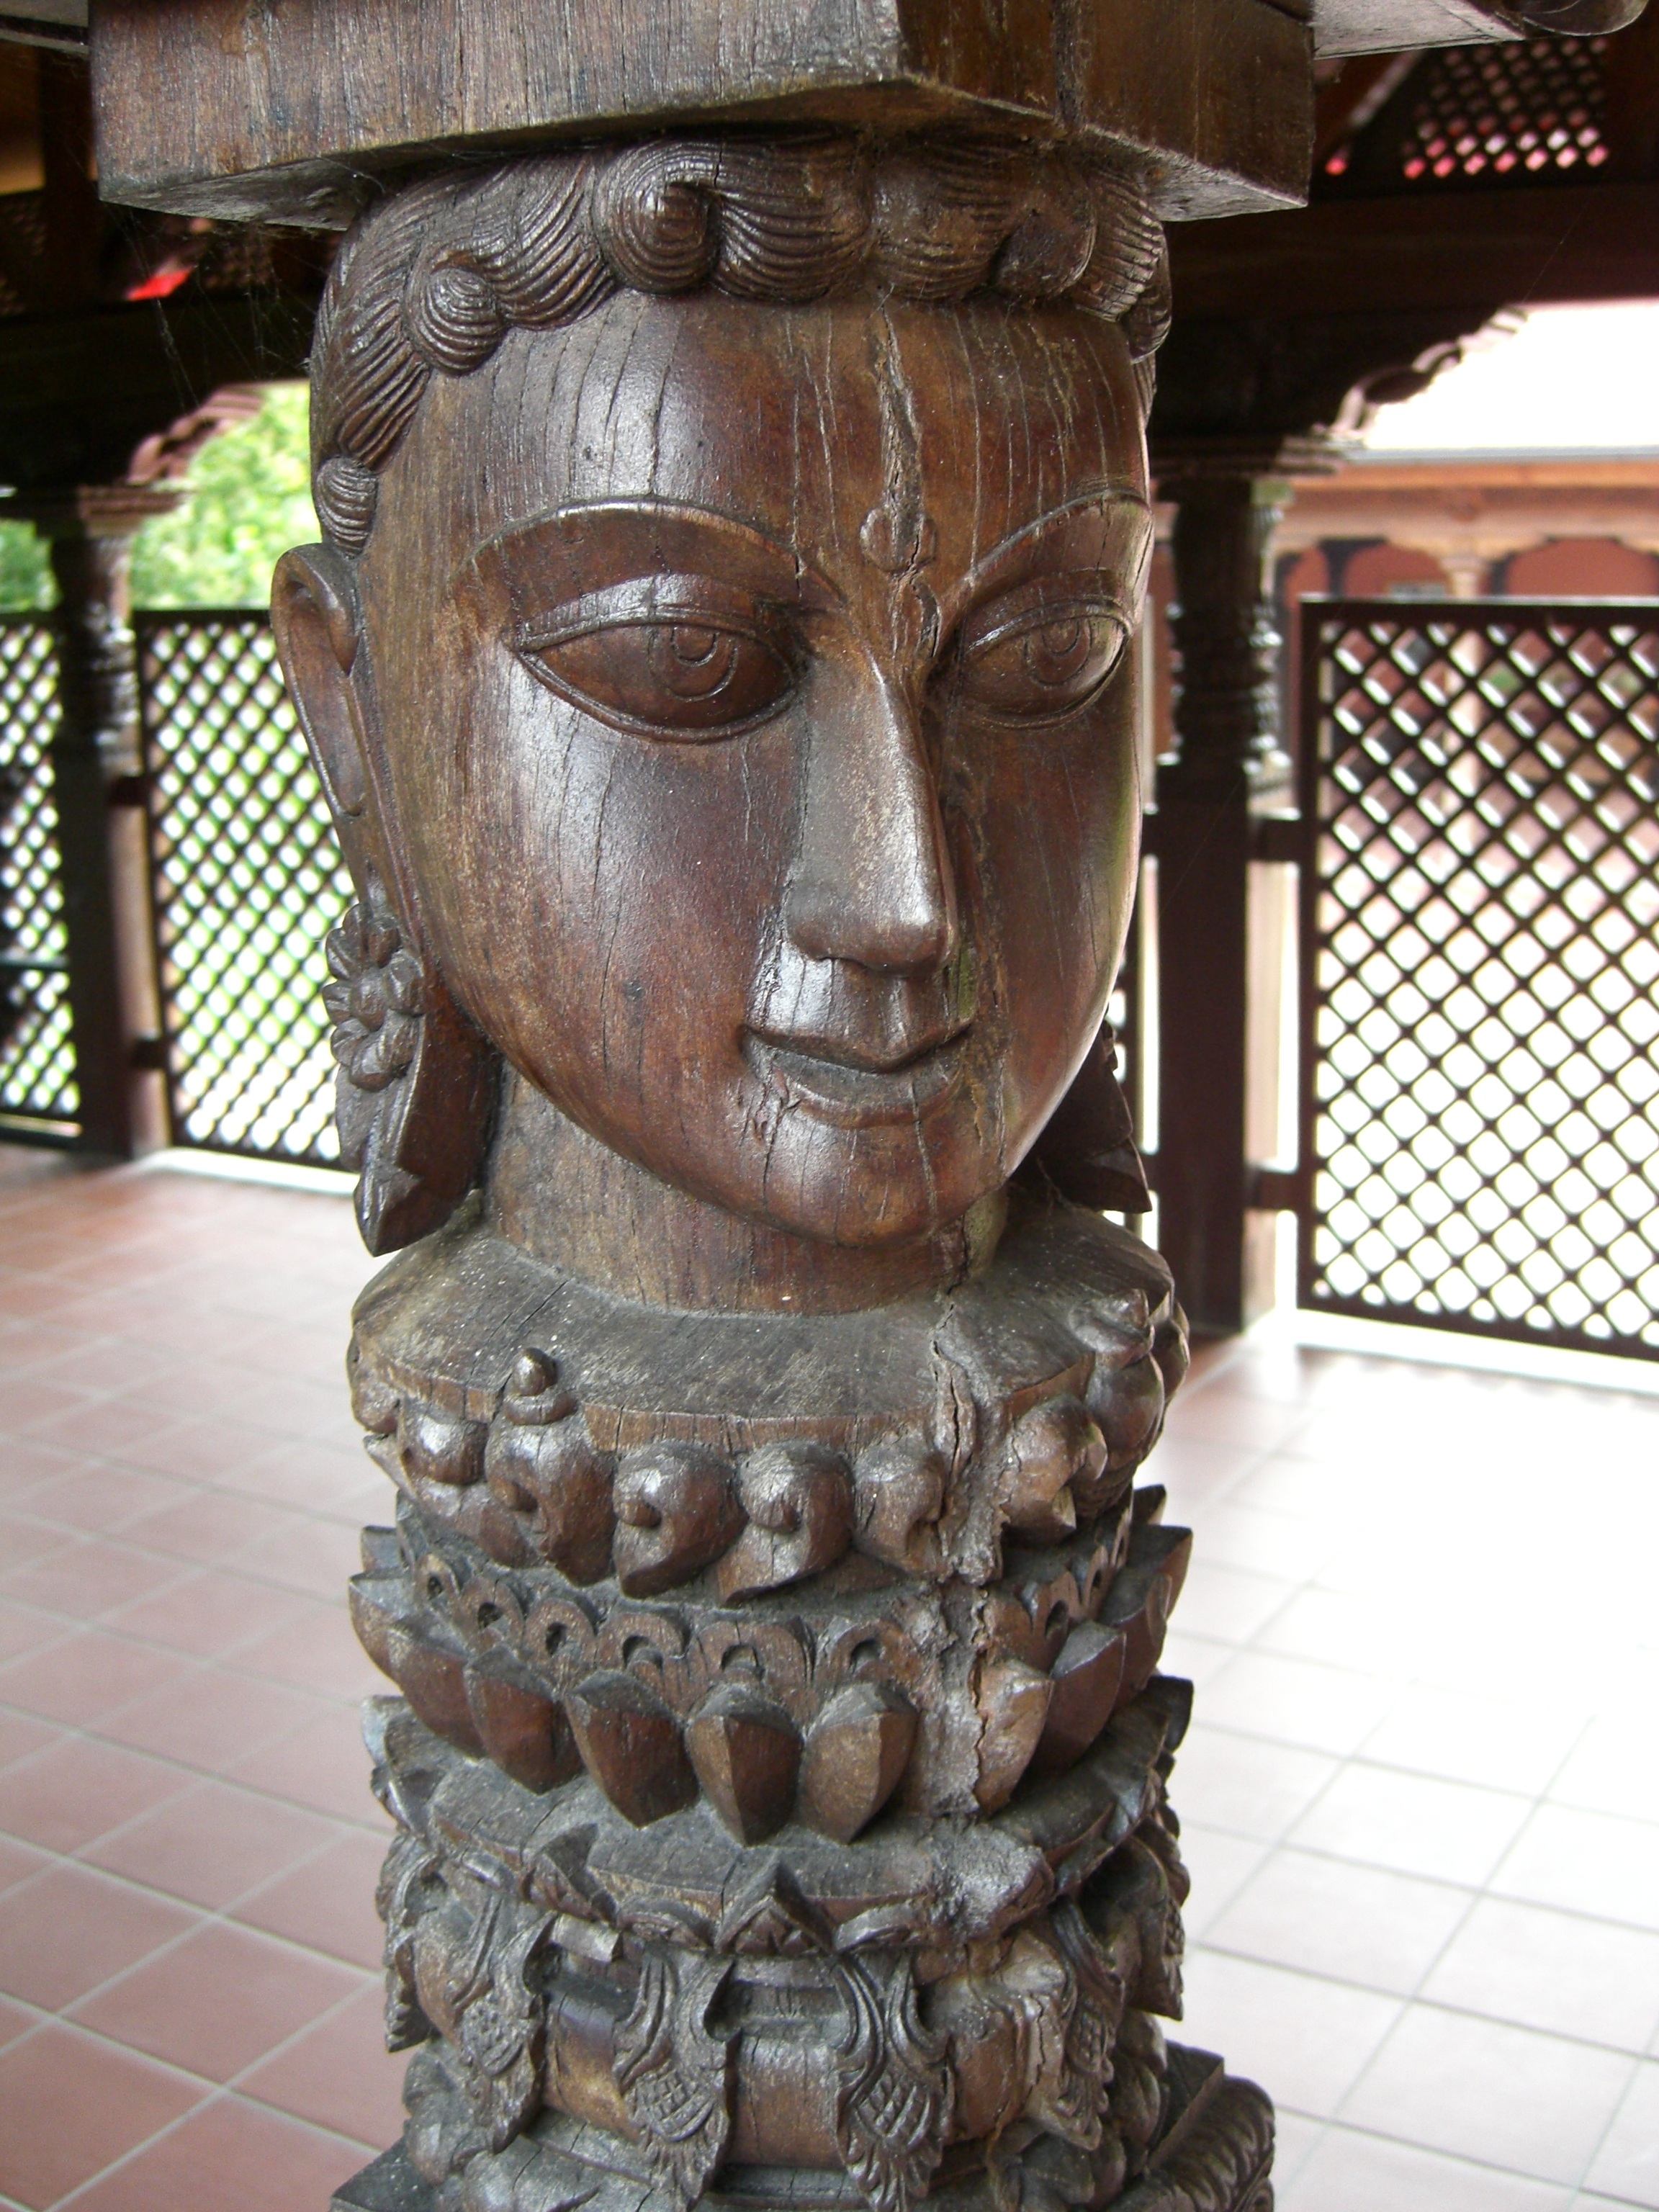
wood, monument, statue, sculpture, art, figure, temple, carved, carving, stone carving, tiki, ancient history